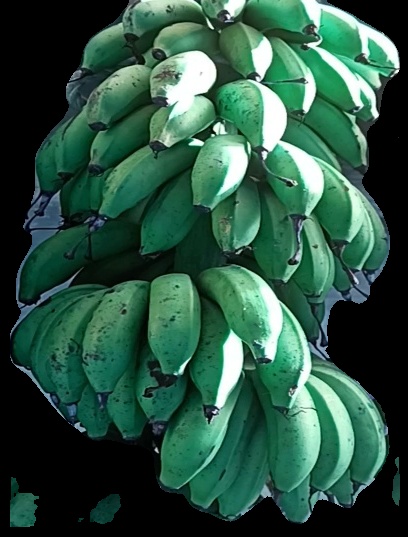
Variety: rasbale
Grade: grade2